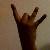
The image shows a hand gesture representing the number 8 in Indian Sign Language.